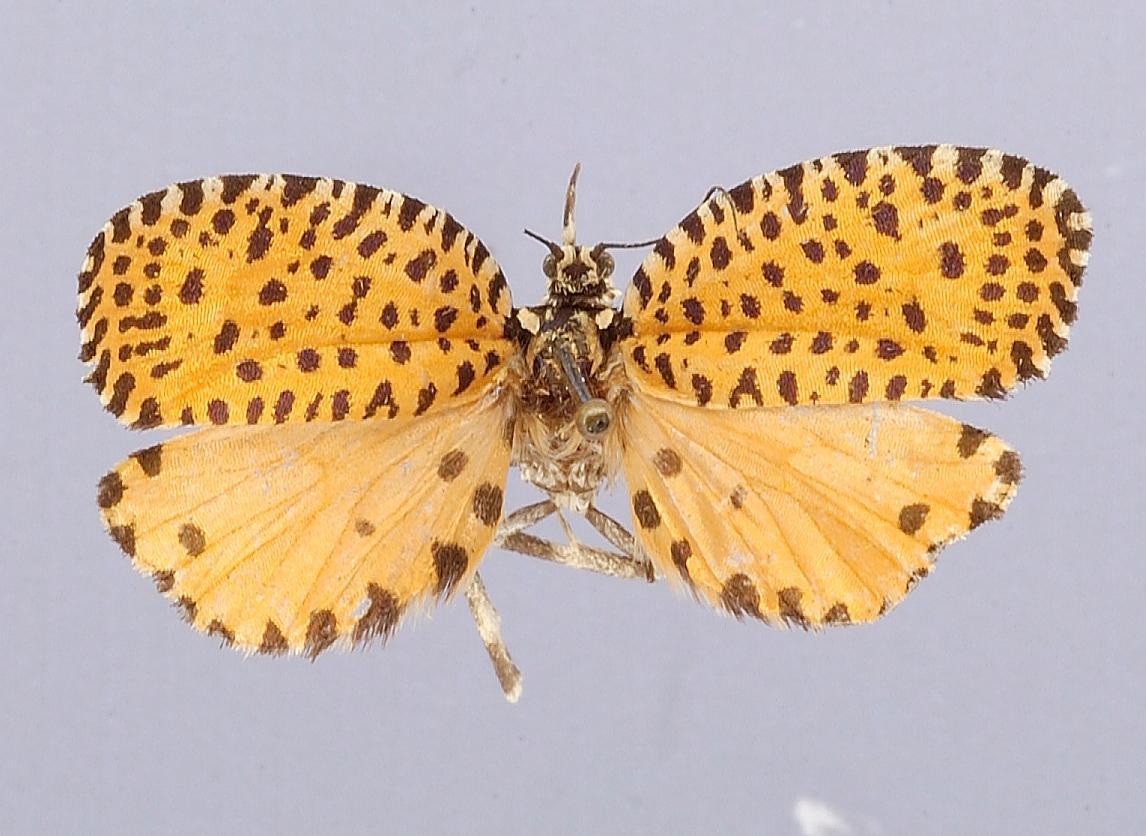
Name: Atteria unciana
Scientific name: Atteria unciana Dognin, 1904
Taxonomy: Animalia, Arthropoda, Insecta, Lepidoptera, Tortricidae
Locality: Zamora, Zamora-Chinchipe, Ecuador
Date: Sep 1886